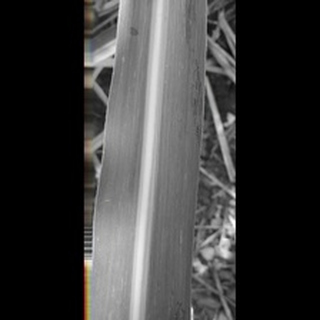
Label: healthy_sugarcane